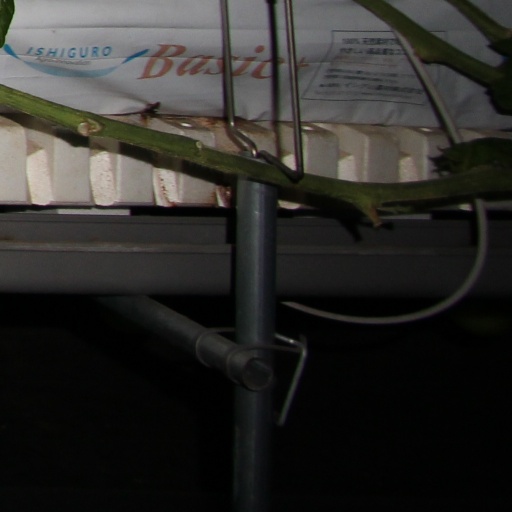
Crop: tomato